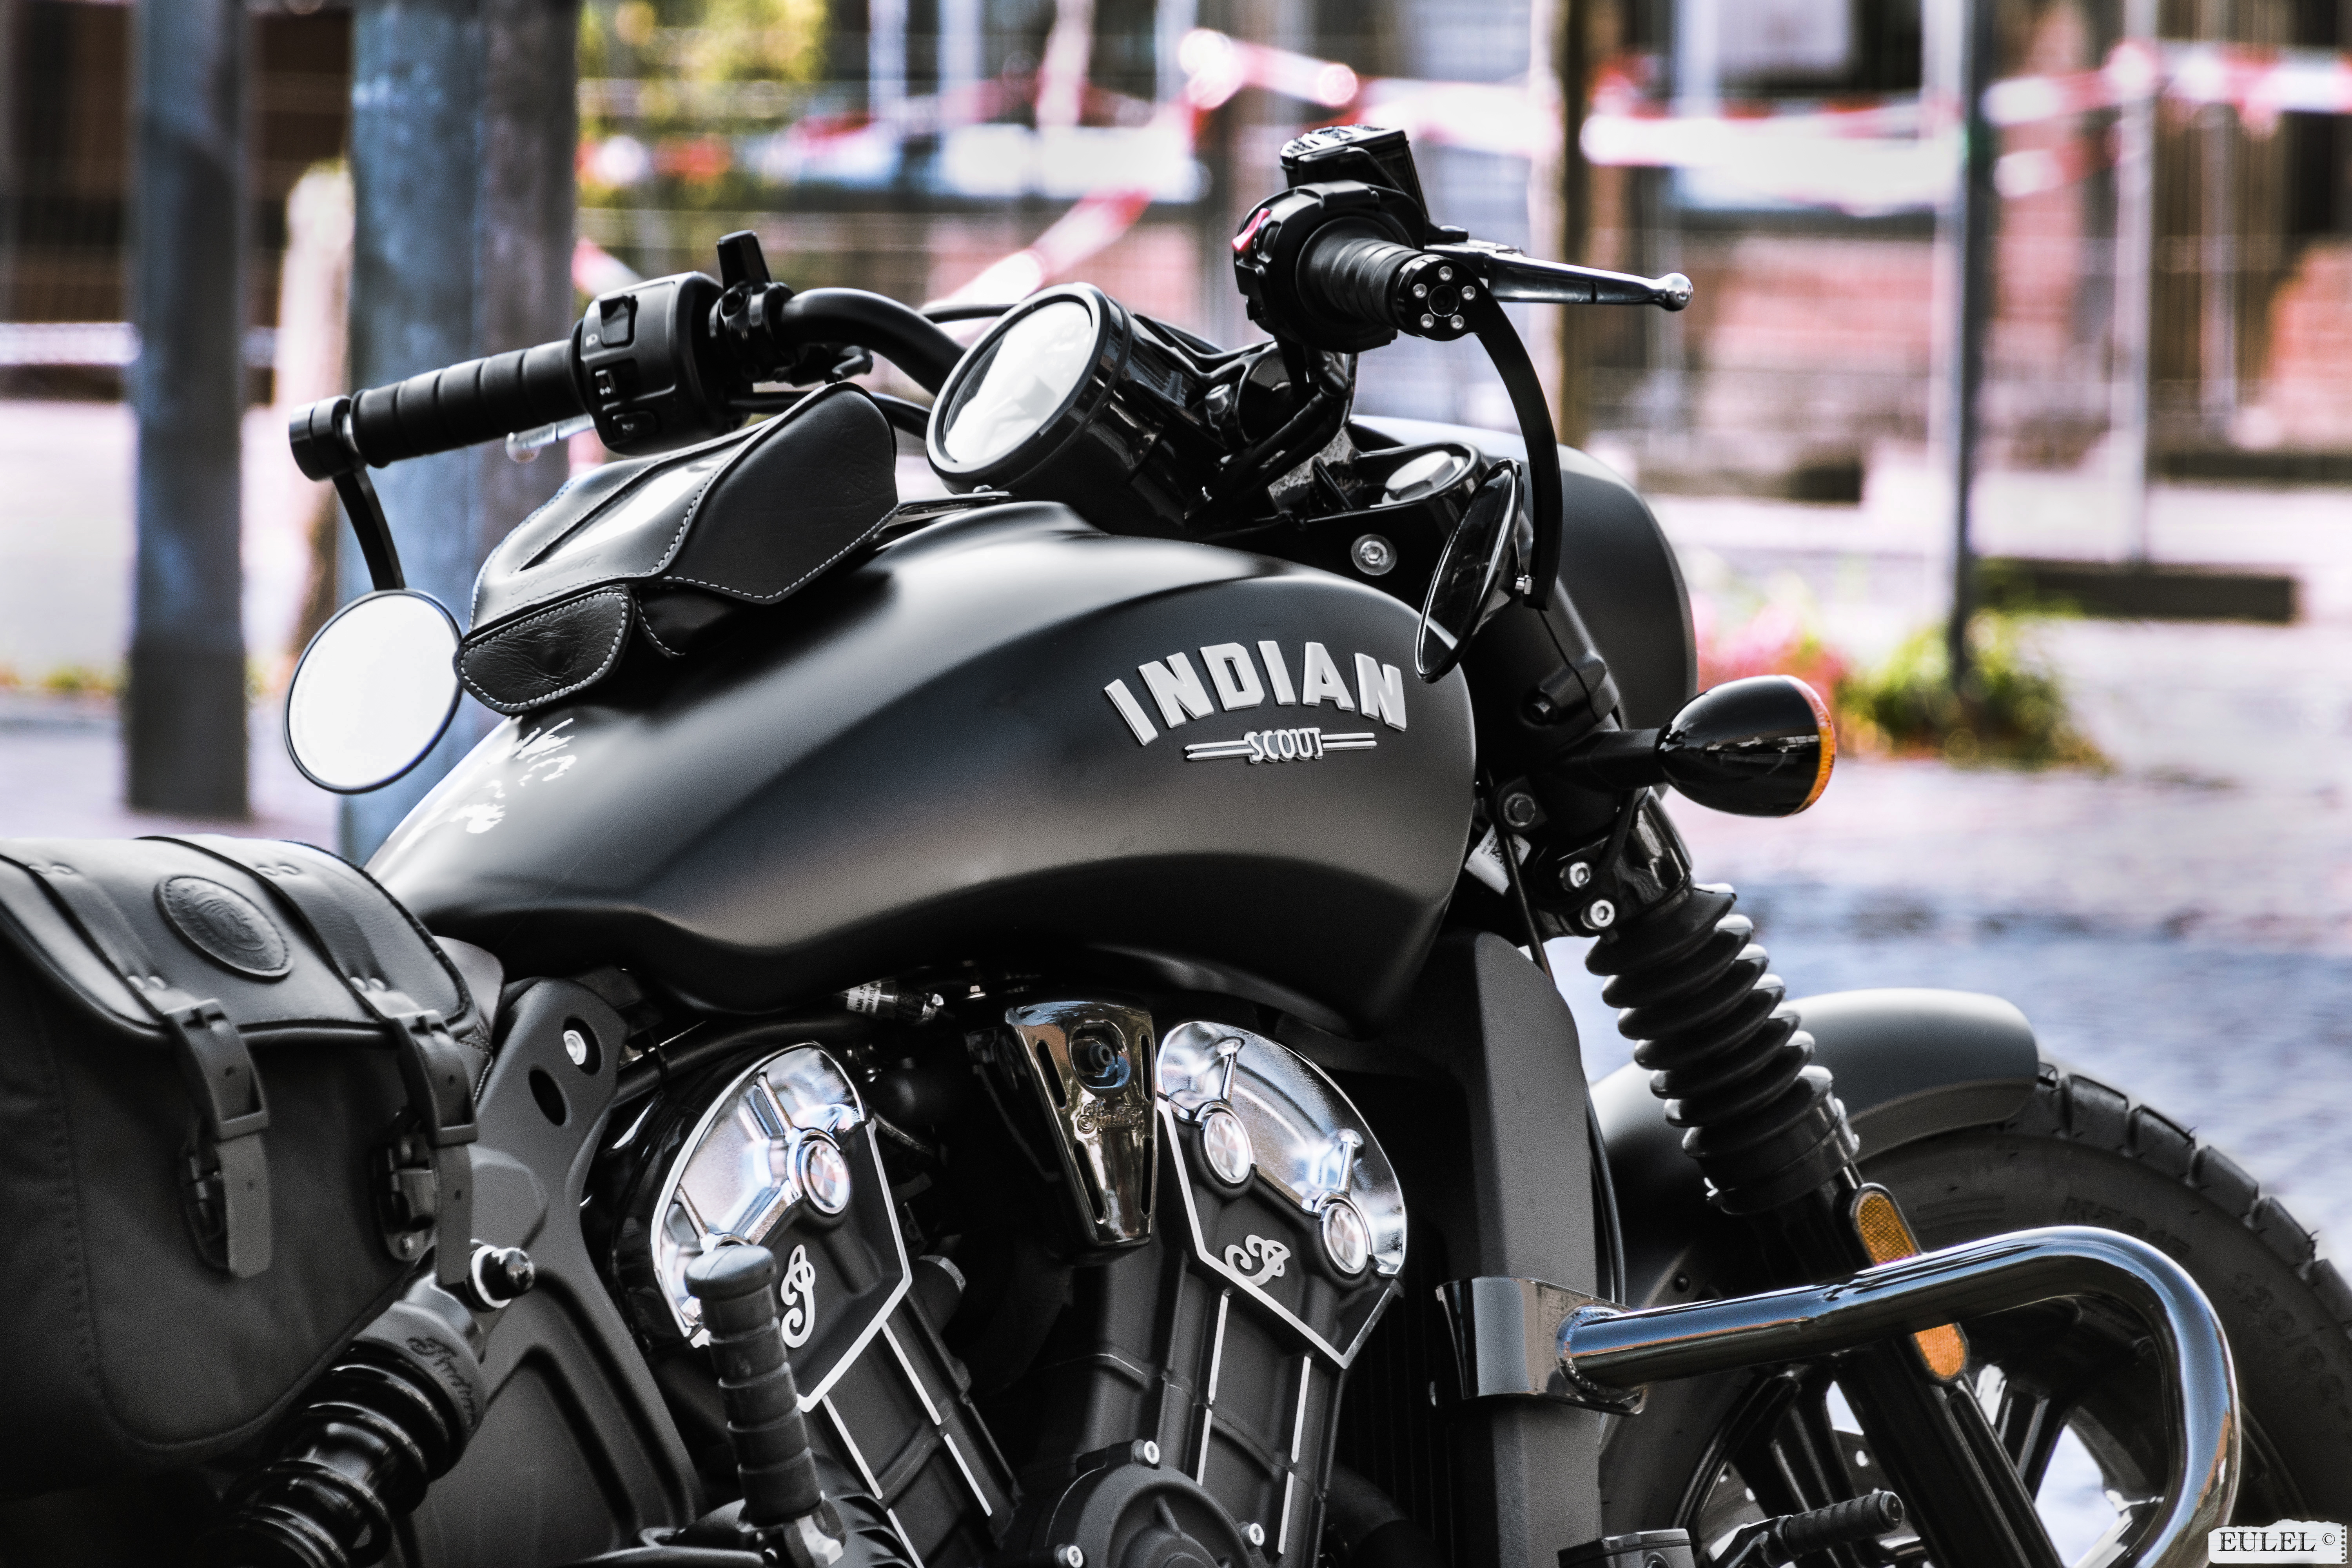
motorcycle, indian, gulf, scout, custom, bike, two wheeler, land vehicle, vehicle, motor vehicle, car, motorcycle accessories, helmet, automotive design, personal protective equipment, wheel, automotive wheel system, cruiser, motorcycling, automotive tire, auto part, automotive lighting